The Detroit Partnership

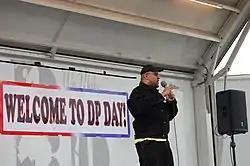
Detroit Mayor Ken Cockrel speaking at the 10th annual DP Day

The Detroit Partnership's 10th annual DP Day took place on March 28, 2009. Over 1000 volunteers from three Universities (University of Michigan, Michigan State University, and Wayne State University), over 30 community organizations, and the surrounding neighborhoods joined together to participate in service-learning projects. The keynote speaker at the DP Day 2009 rally was Detroit Mayor Kenneth Cockrel, Jr.